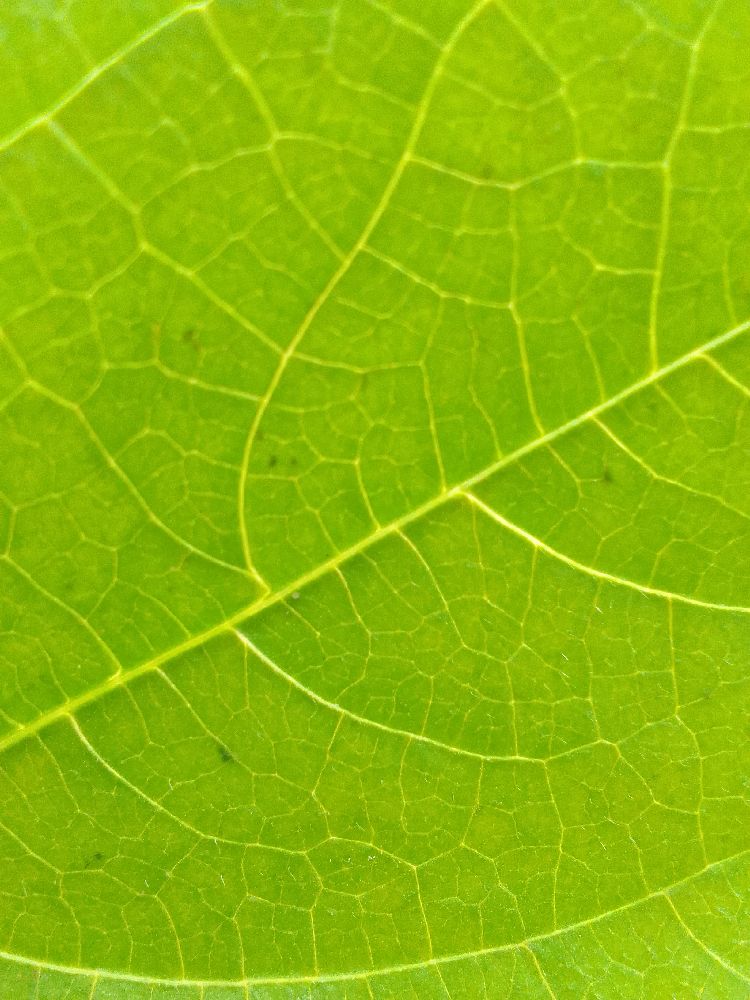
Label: healthy